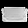
Label: Bag